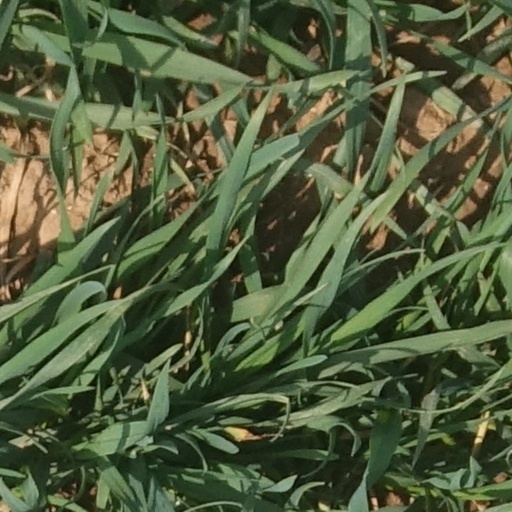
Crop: wheat